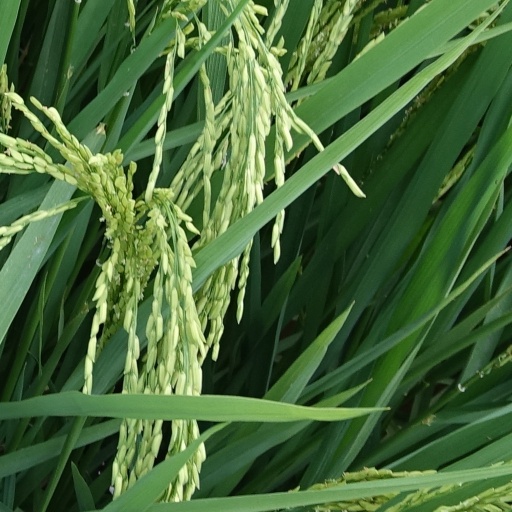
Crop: rice